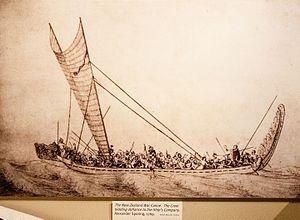
Herman Spöring est un naturaliste, un explorateur et un illustrateur finlandais, né en 1733 à Turku et mort en 1771.